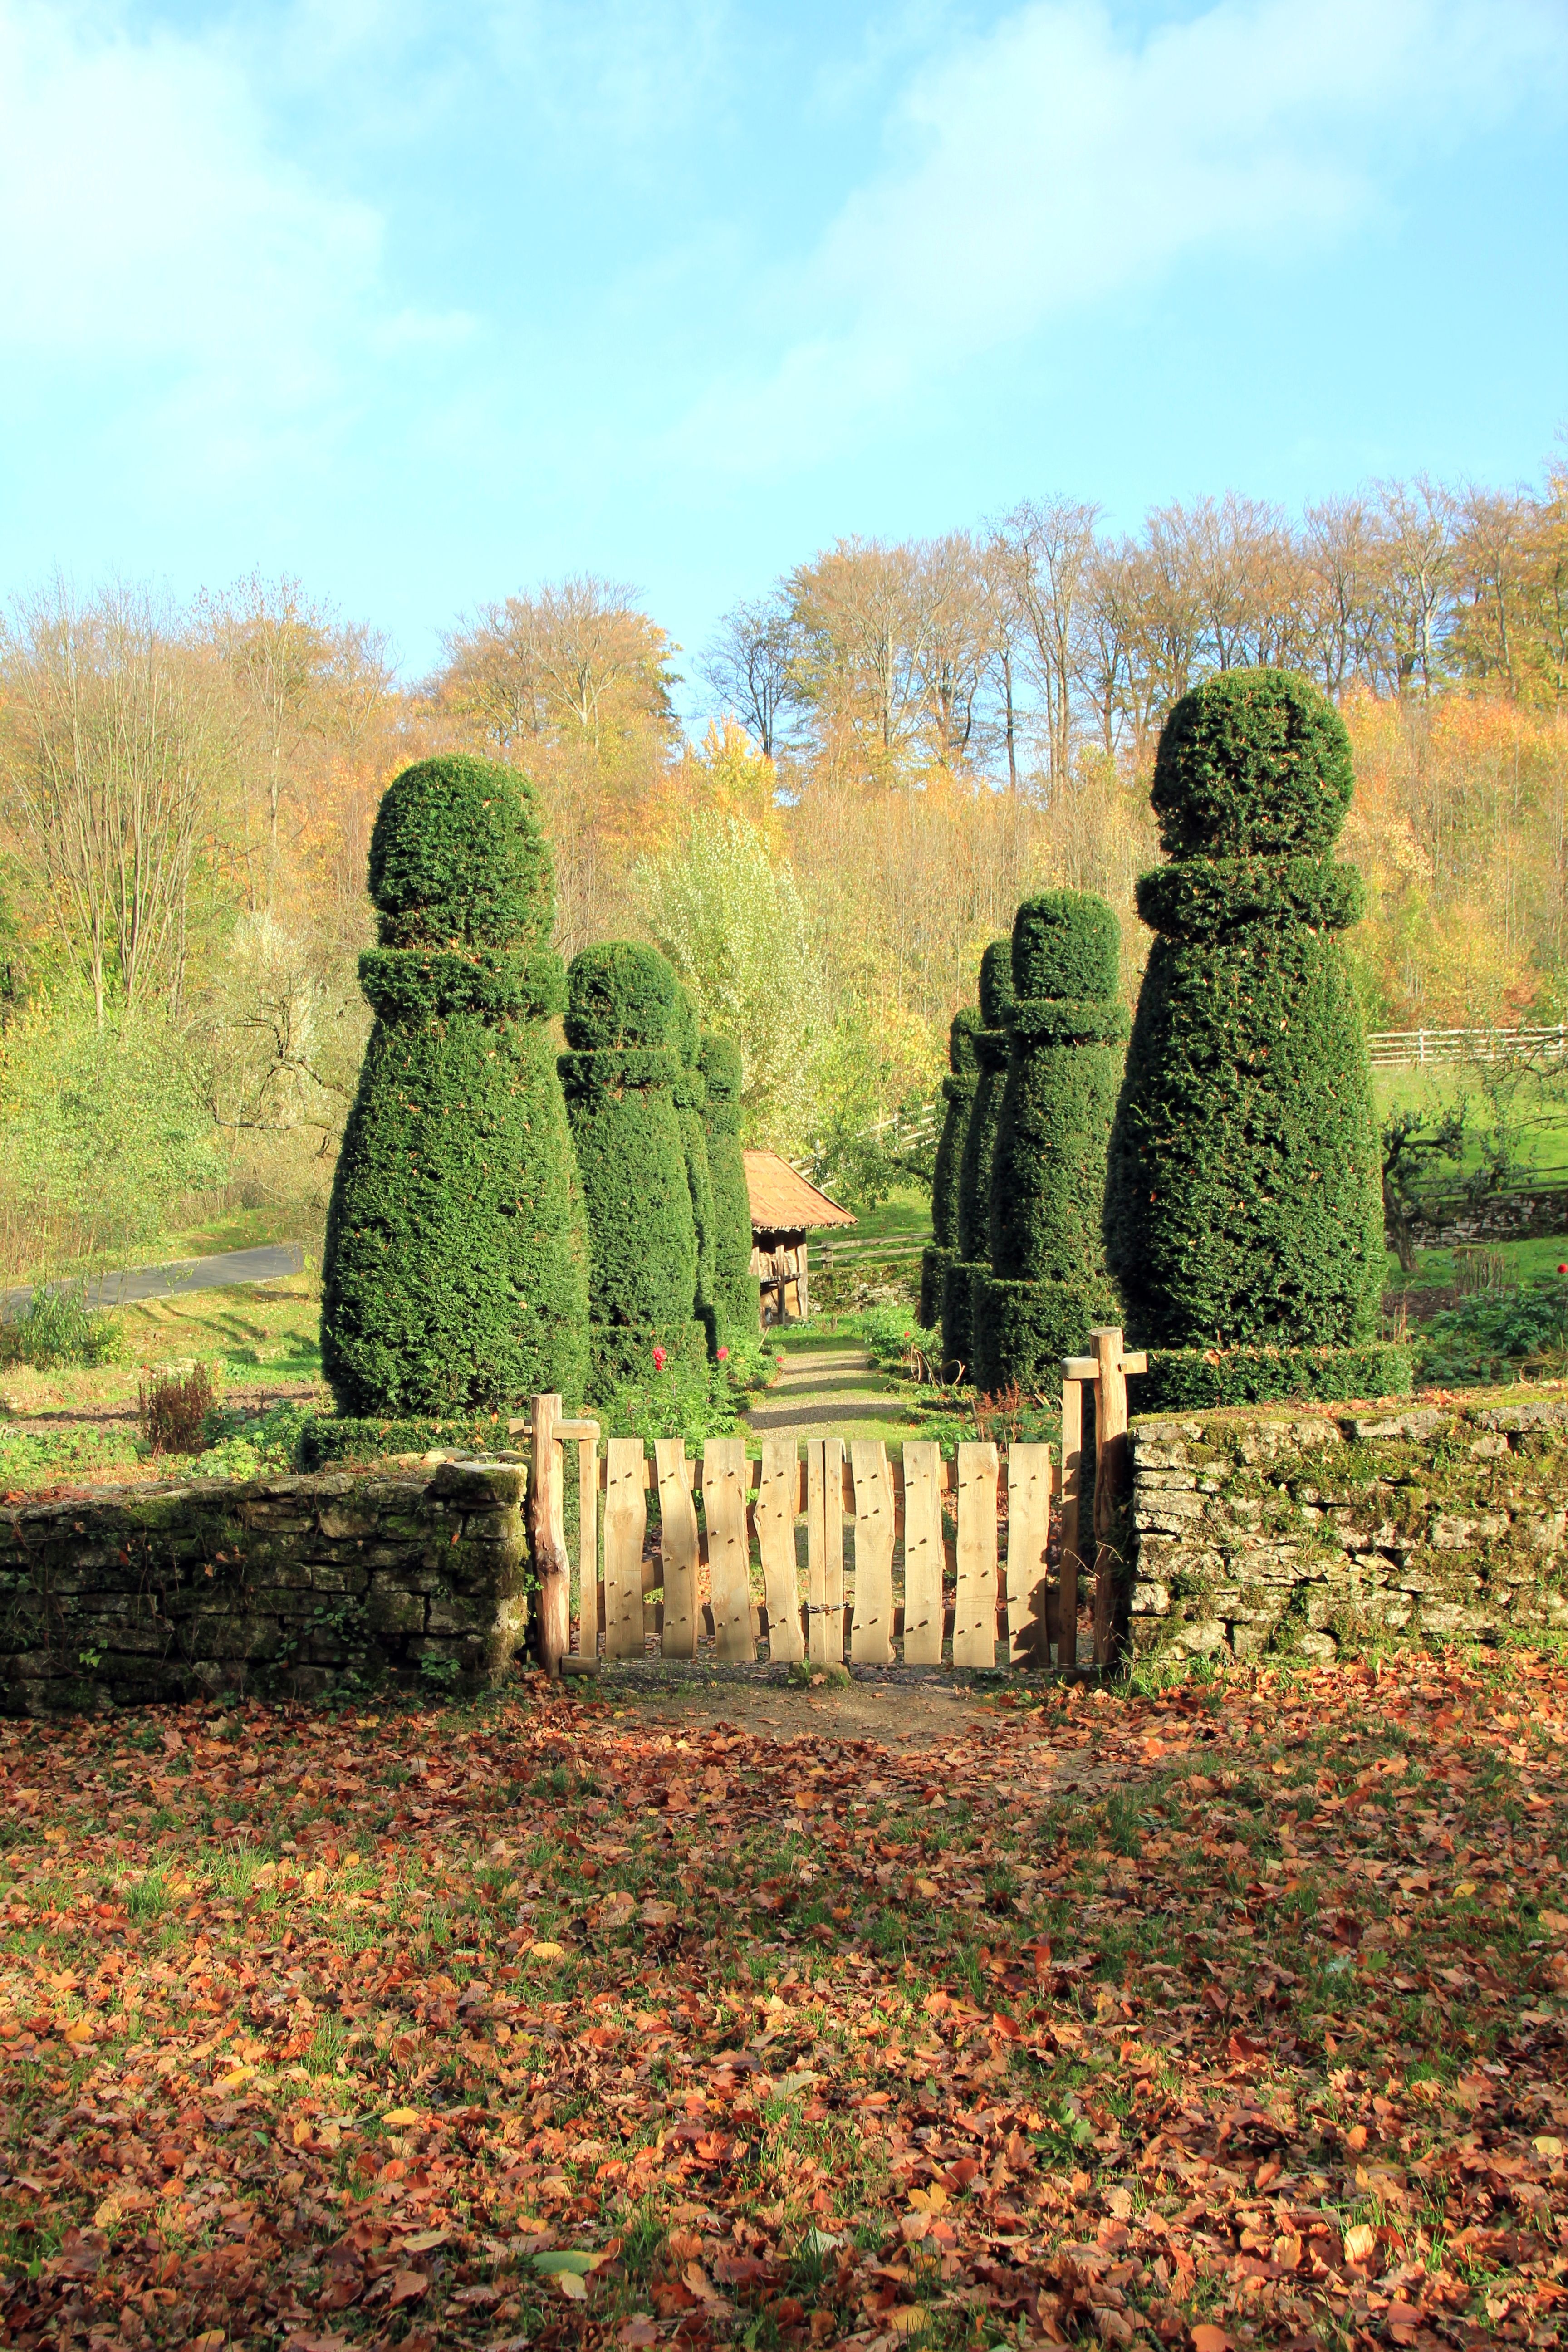
tree, nature, forest, grass, fence, plant, field, farm, lawn, meadow, leaf, flower, green, autumn, botany, agriculture, garden, season, goal, decorative, shrub, woodland, ecosystem, hedge, rural area, garden gate, biome, boxwood, woody plant